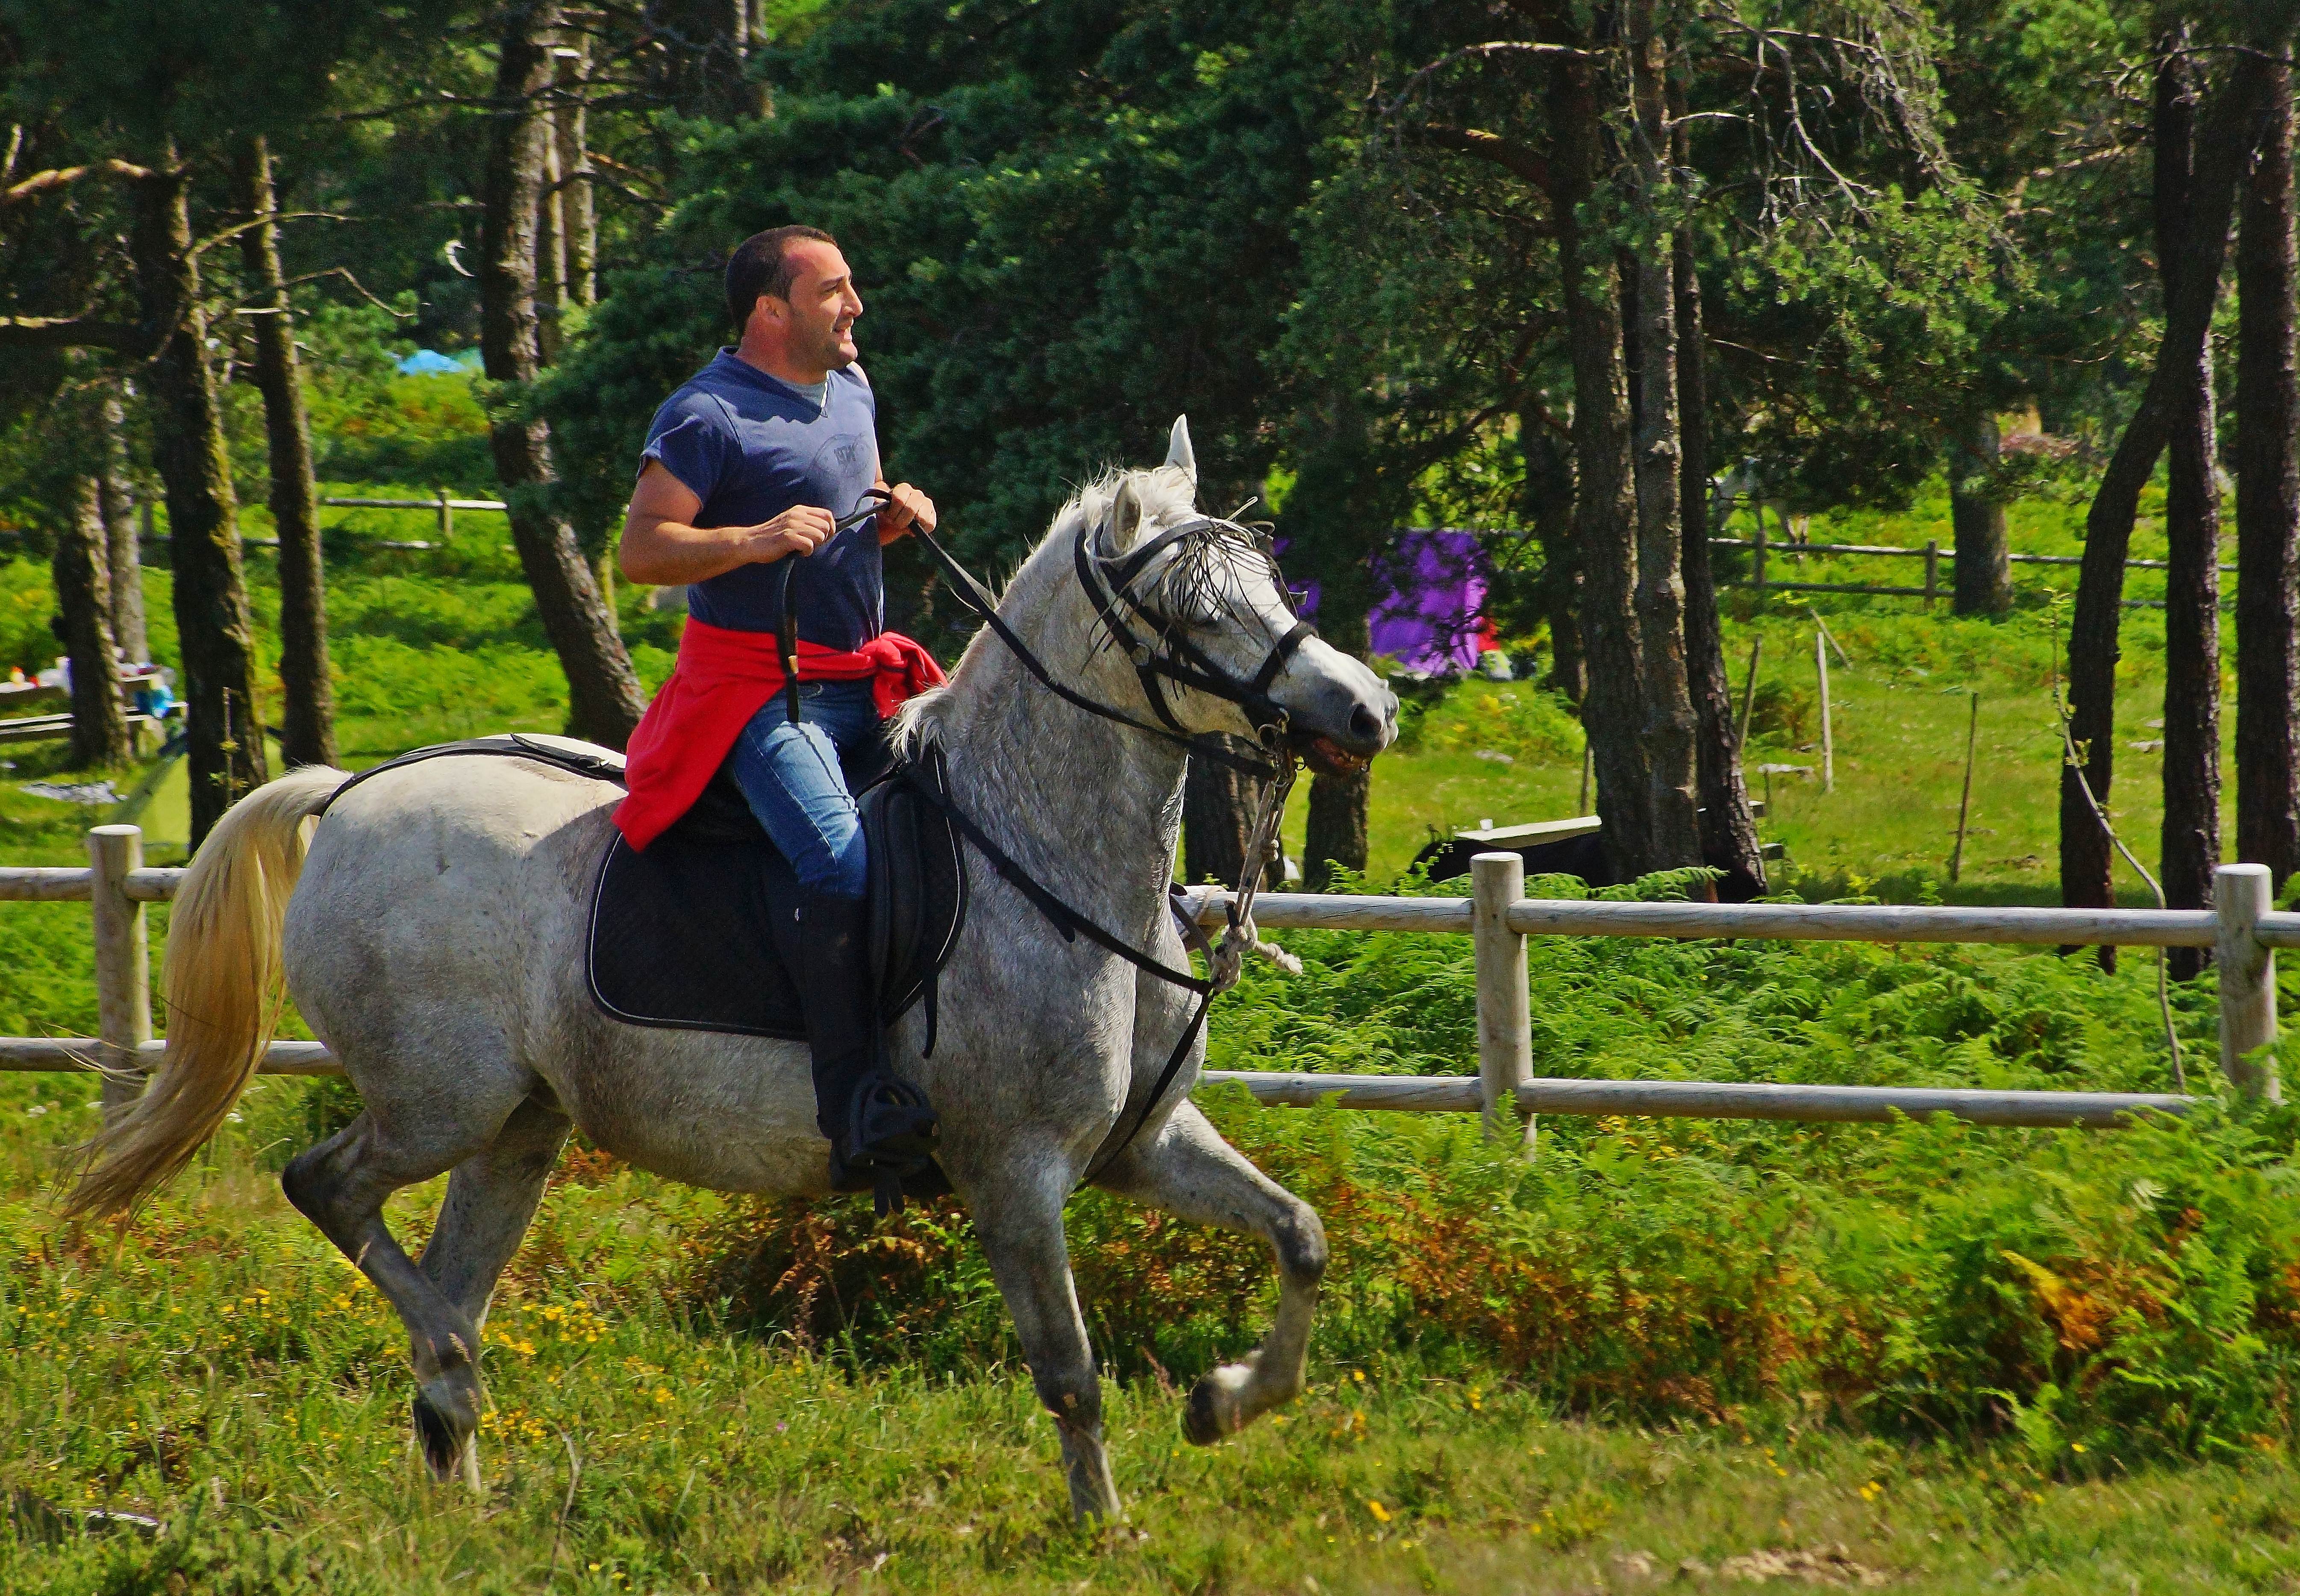
landscape, pasture, horse, stallion, spain, mare, galicia, pontevedra, paisajes, espana, ggl1, gaby1, alama, sonyslta77v, tamron55200, romer a, santamari a, equestrianism, pack animal, eventing, trail riding, horse like mammal, animal sports, english riding, equestrian sport, endurance riding